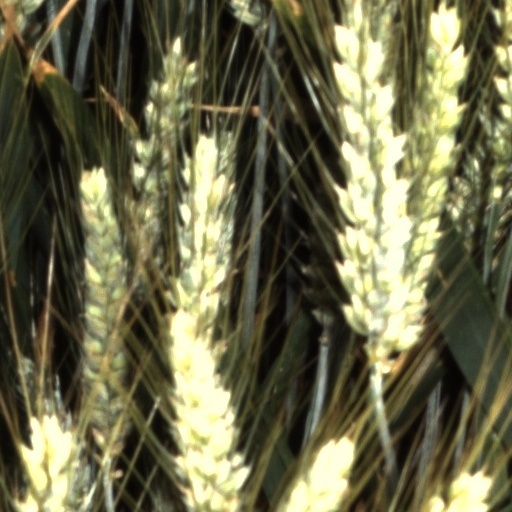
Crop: wheat